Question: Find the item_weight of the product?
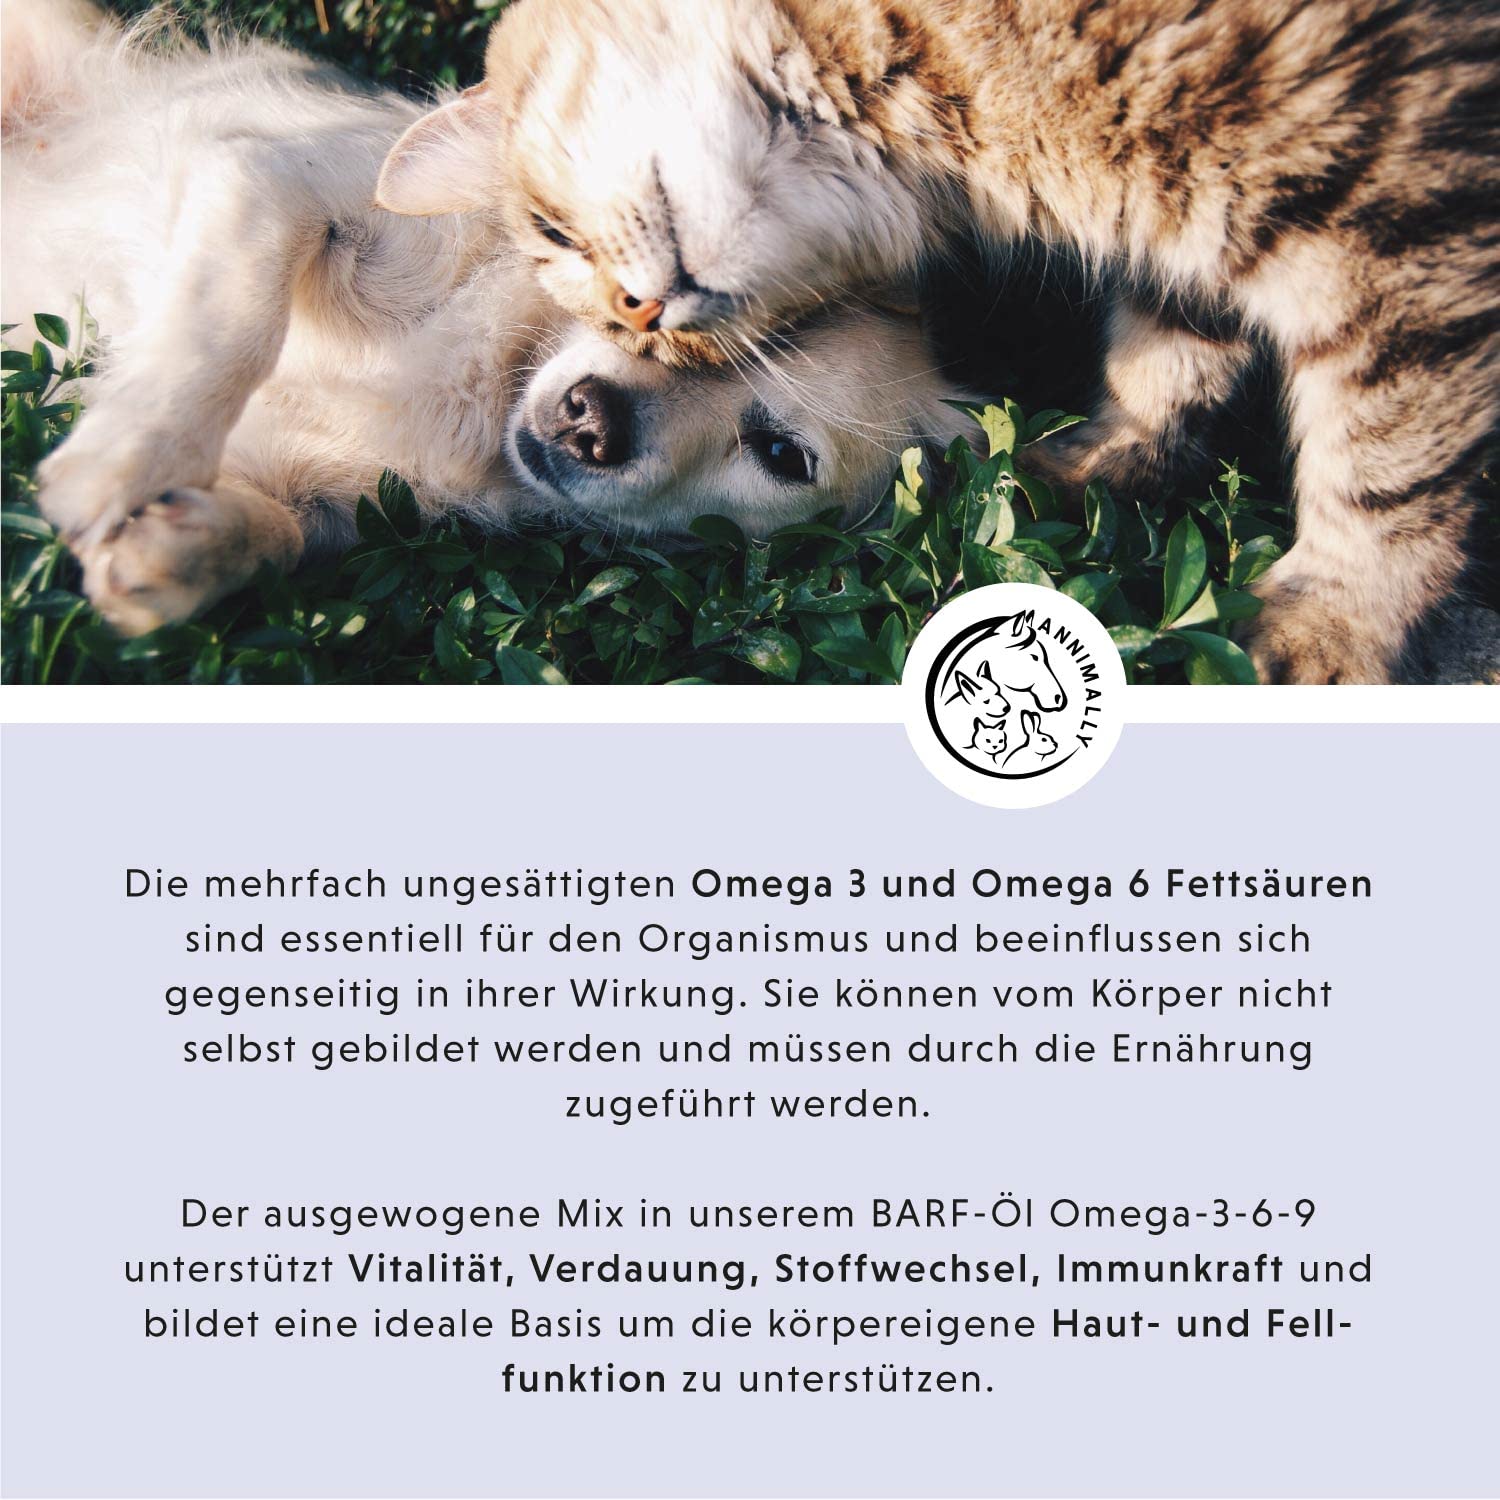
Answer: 3.0 pound